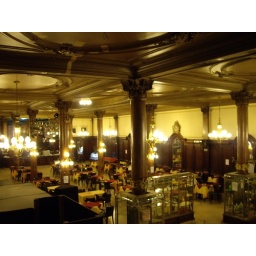
La Ideal ground floor by day